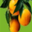
Label: orange